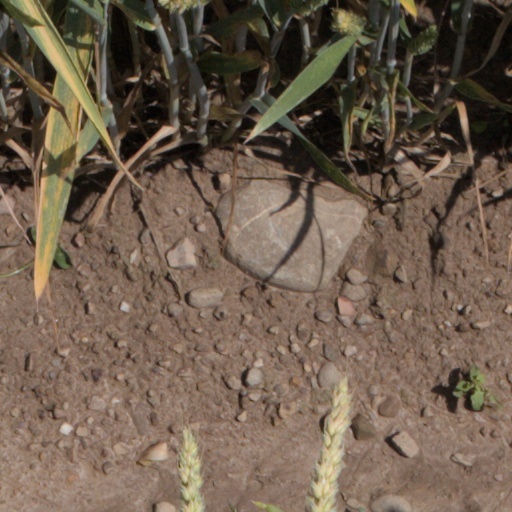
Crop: wheat